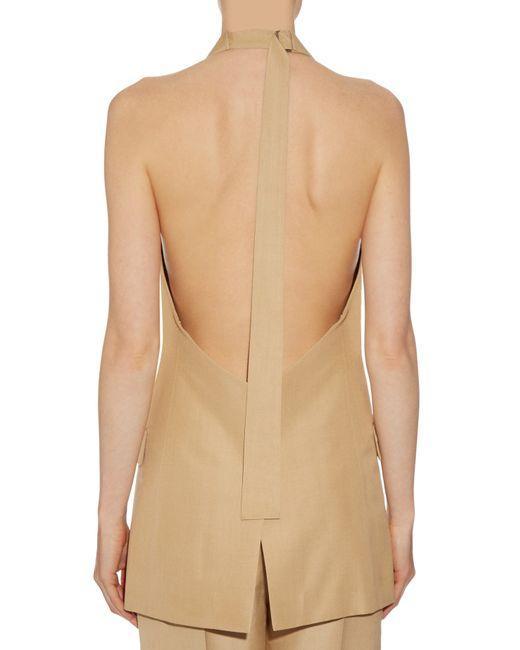
stilvoll für Frauen hellbraunes kurzes Oberteil